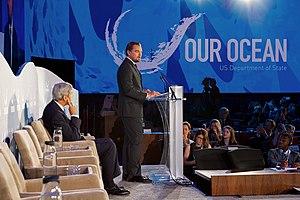
Leonardo DiCaprio [ˈliːoʊnɚdoʊ dɪˈkæprioʊ], né le 11 novembre 1974 à Los Angeles, est un acteur, scénariste et producteur de cinéma américain.